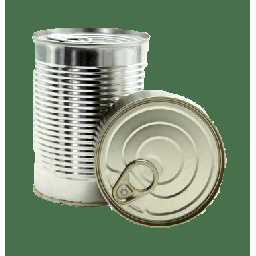
Label: metal